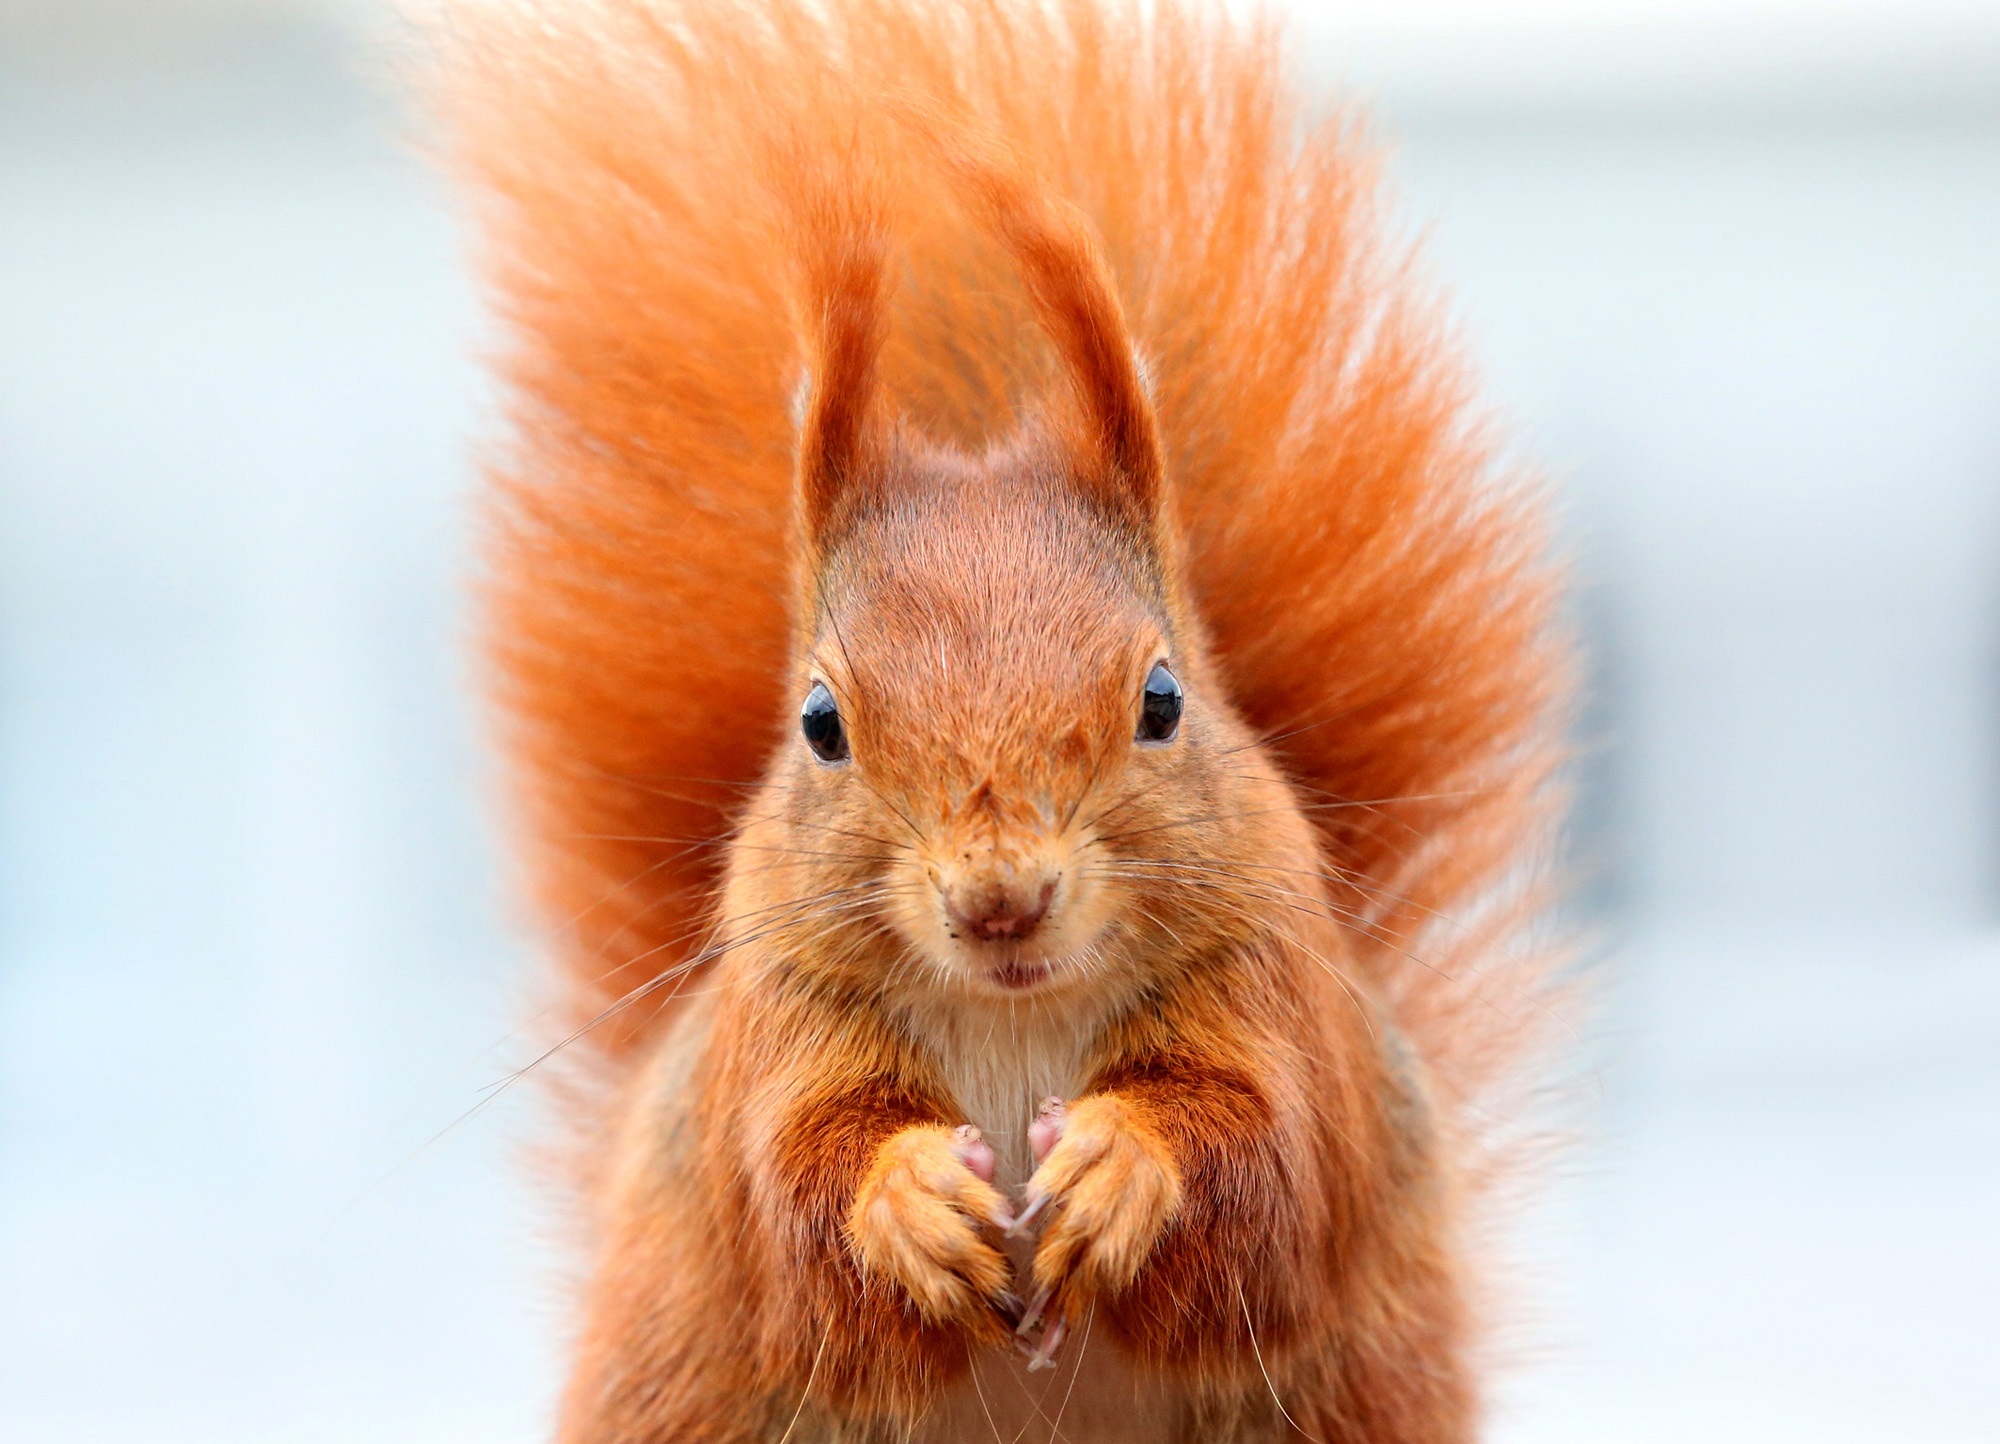
wildlife, fur, mammal, squirrel, rodent, fauna, whiskers, cool image, snout, animals, nager, cool photo, possierlich, organism